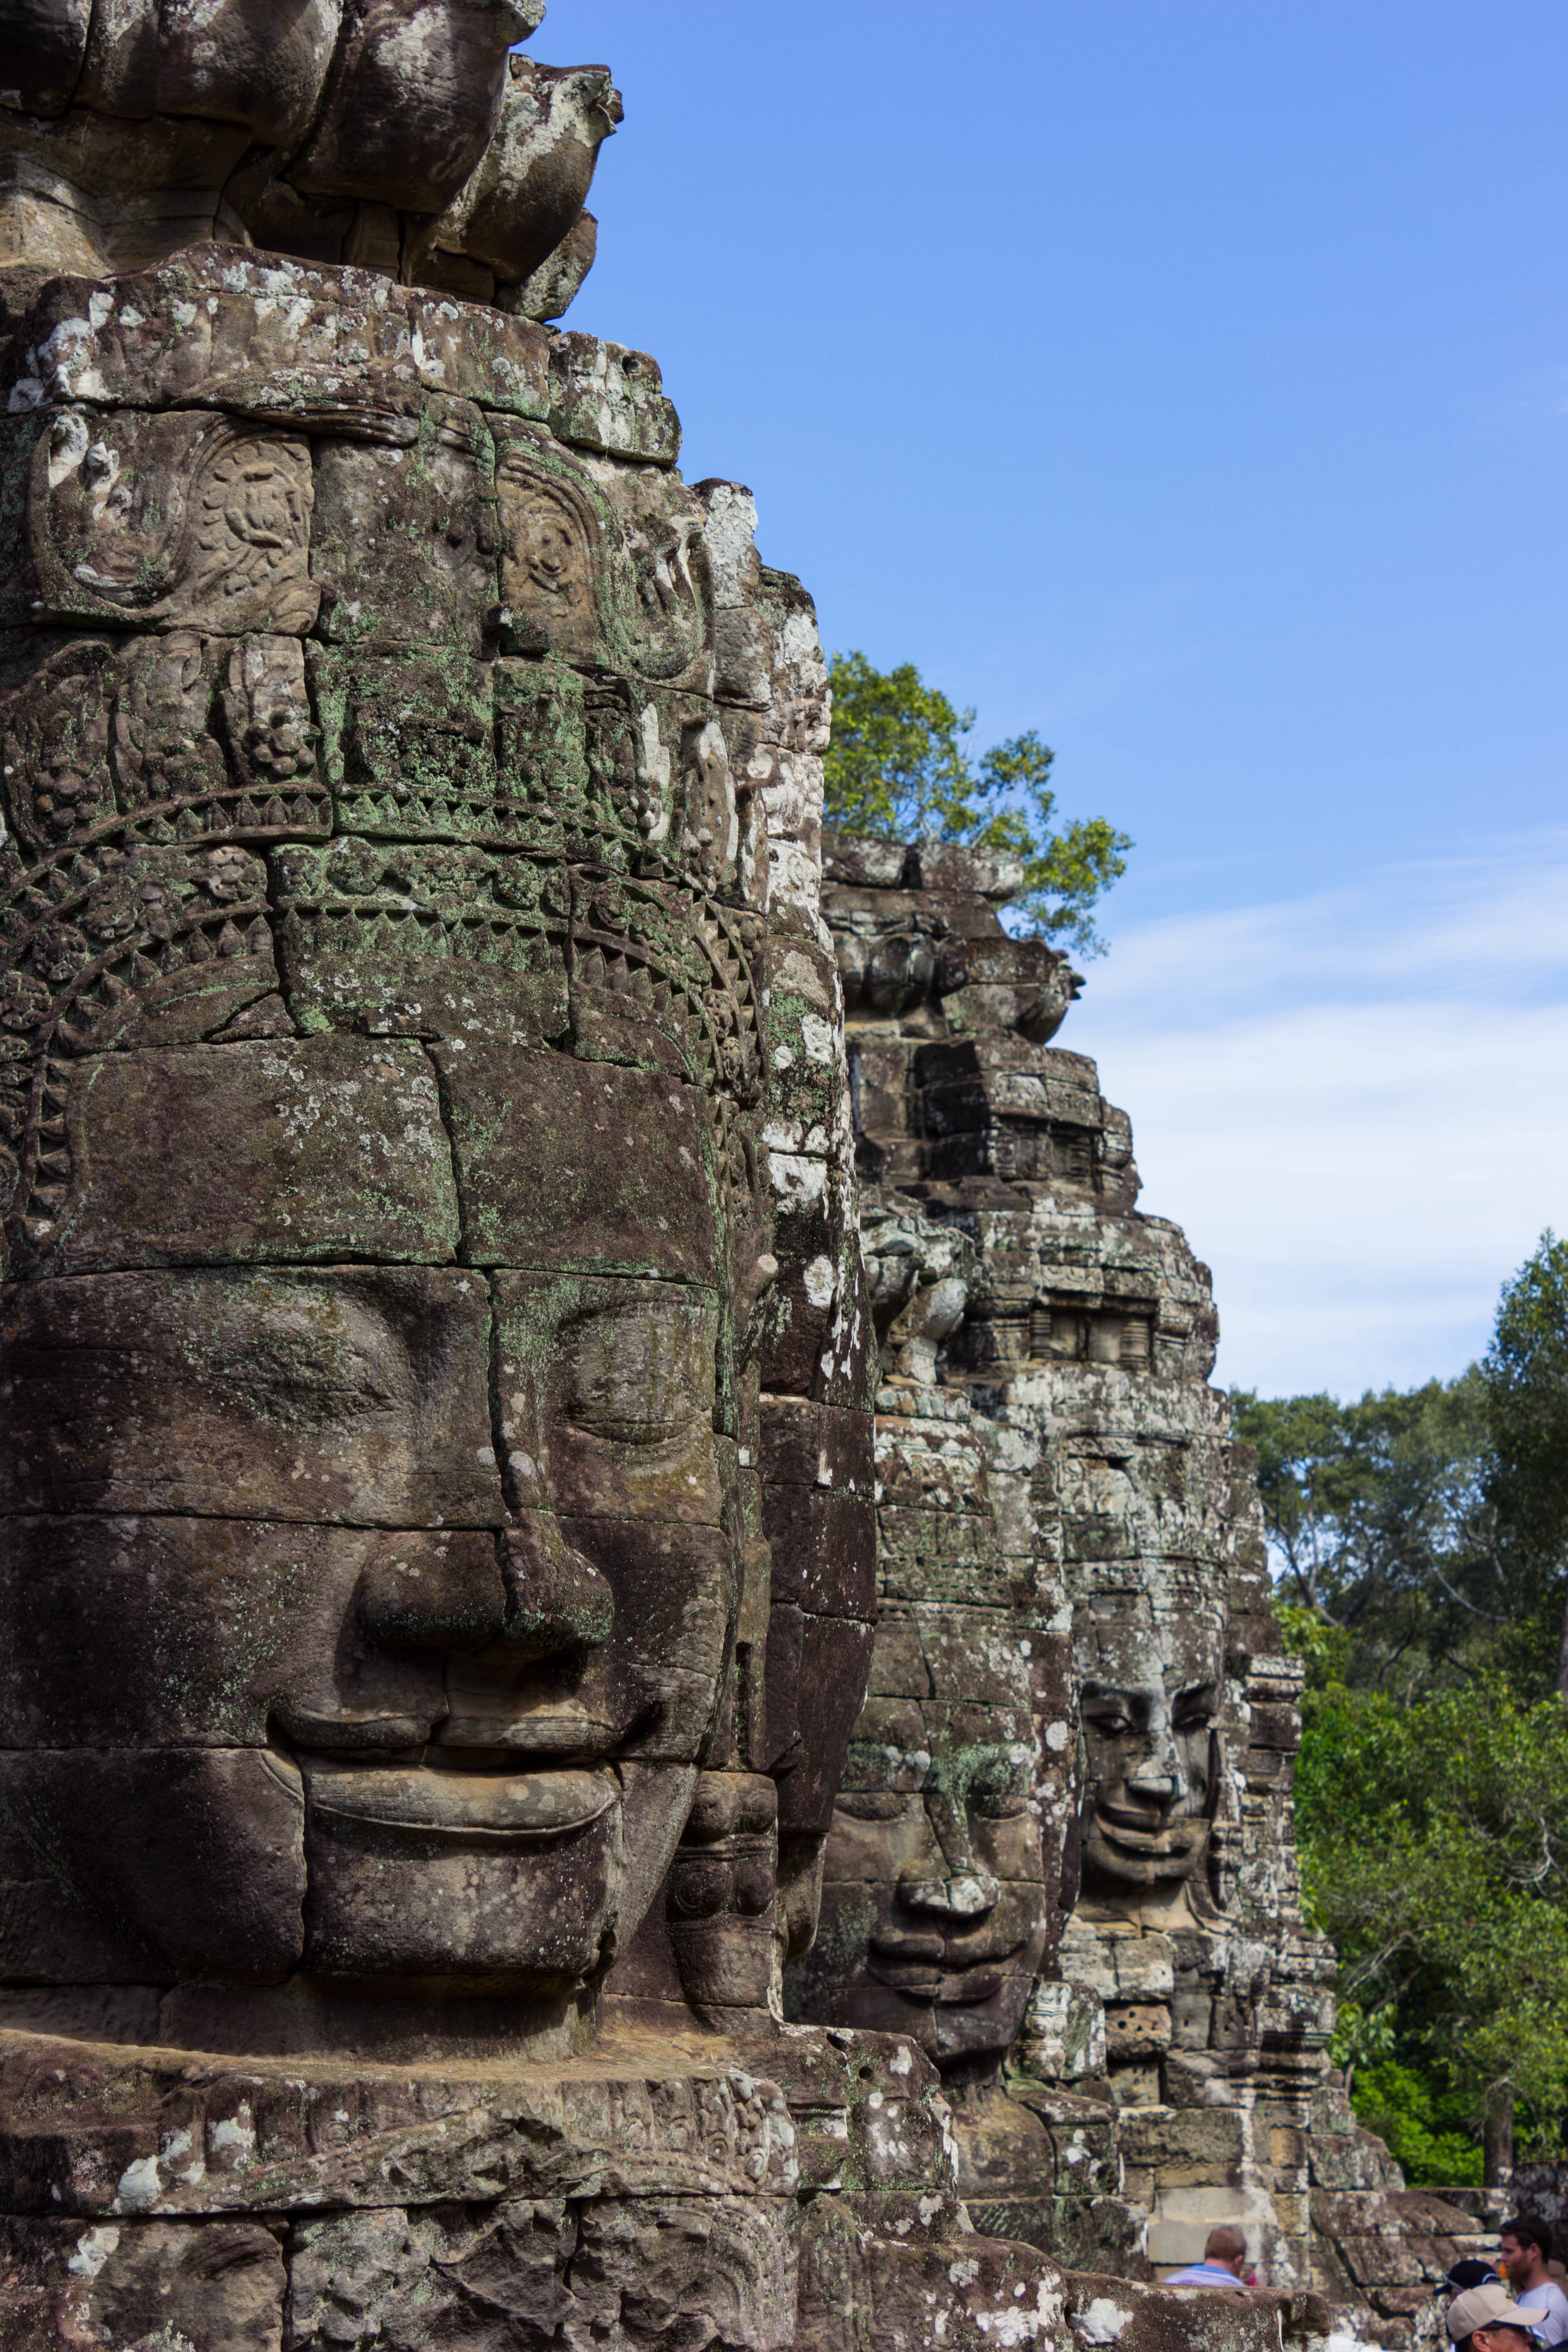
ruins, historic site, archaeological site, rock, landmark, ancient history, maya civilization, temple, cliff, hindu temple, terrain, place of worship, formation, monument, monastery, unesco world heritage site, geology